Budge Pountney

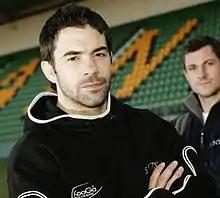

Anthony Charles 'Budge' Pountney (born 13 November 1973) is a rugby union coach and retired player. A flanker, he played in the Northampton Saints side that won the 1999–2000 Heineken Cup.